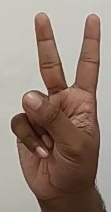
ASL sign: 2